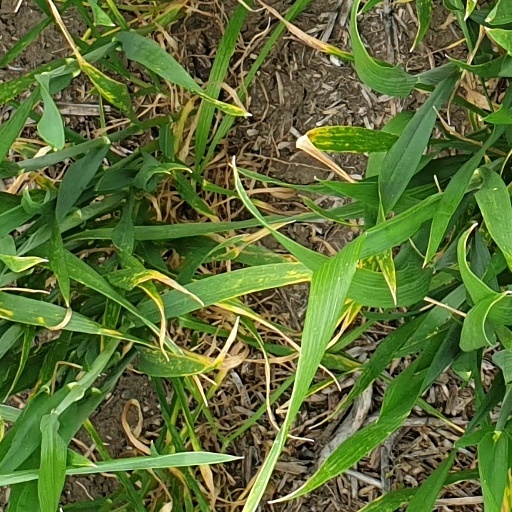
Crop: wheat